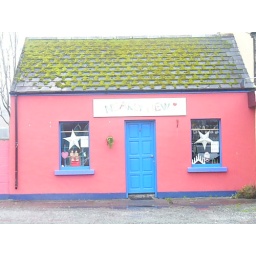
The wee pink house in Sneem, another lunchtime stop, after driving for miles to a Hospital with my mother